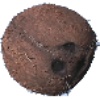
Label: Cocos 1